Early Lake Erie

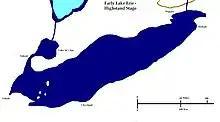
Highstand shore of Lake Erie. Based on Herondon 2013.

Shoreline features indicate Lake Erie rose to a highstand, above its present level about 4,700 YPB. The Niagara River Outlet eroded to its current level about 3,500 YBP.